Brattleboro Retreat

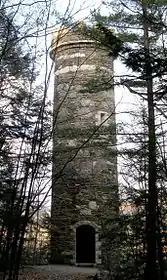
The retreat's tower

Until recently, the president of the Brattleboro Retreat was a doctor who lived in the main building with his or her family. The last residents of the executive apartment were Dr. and Mrs. Beech.